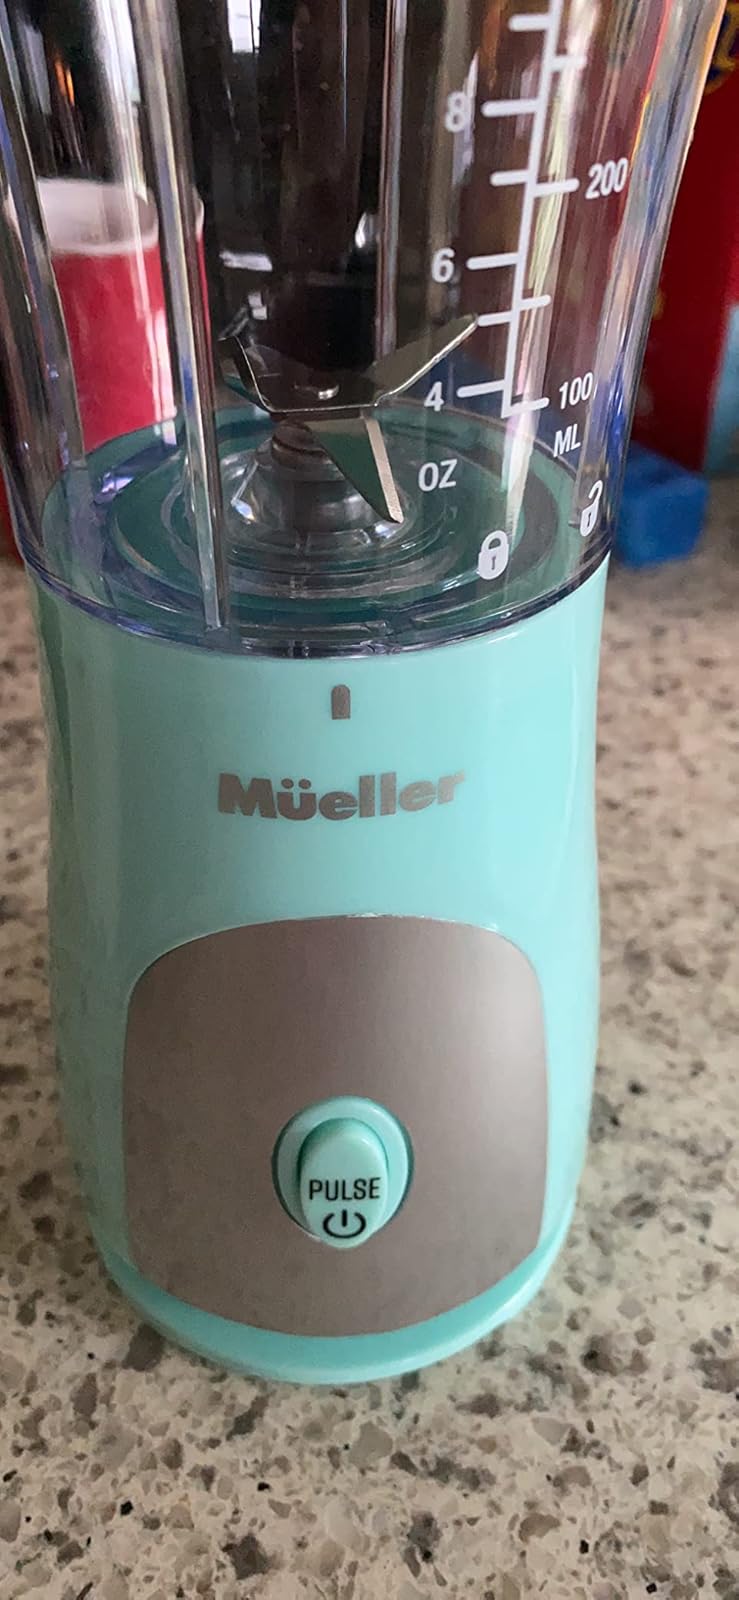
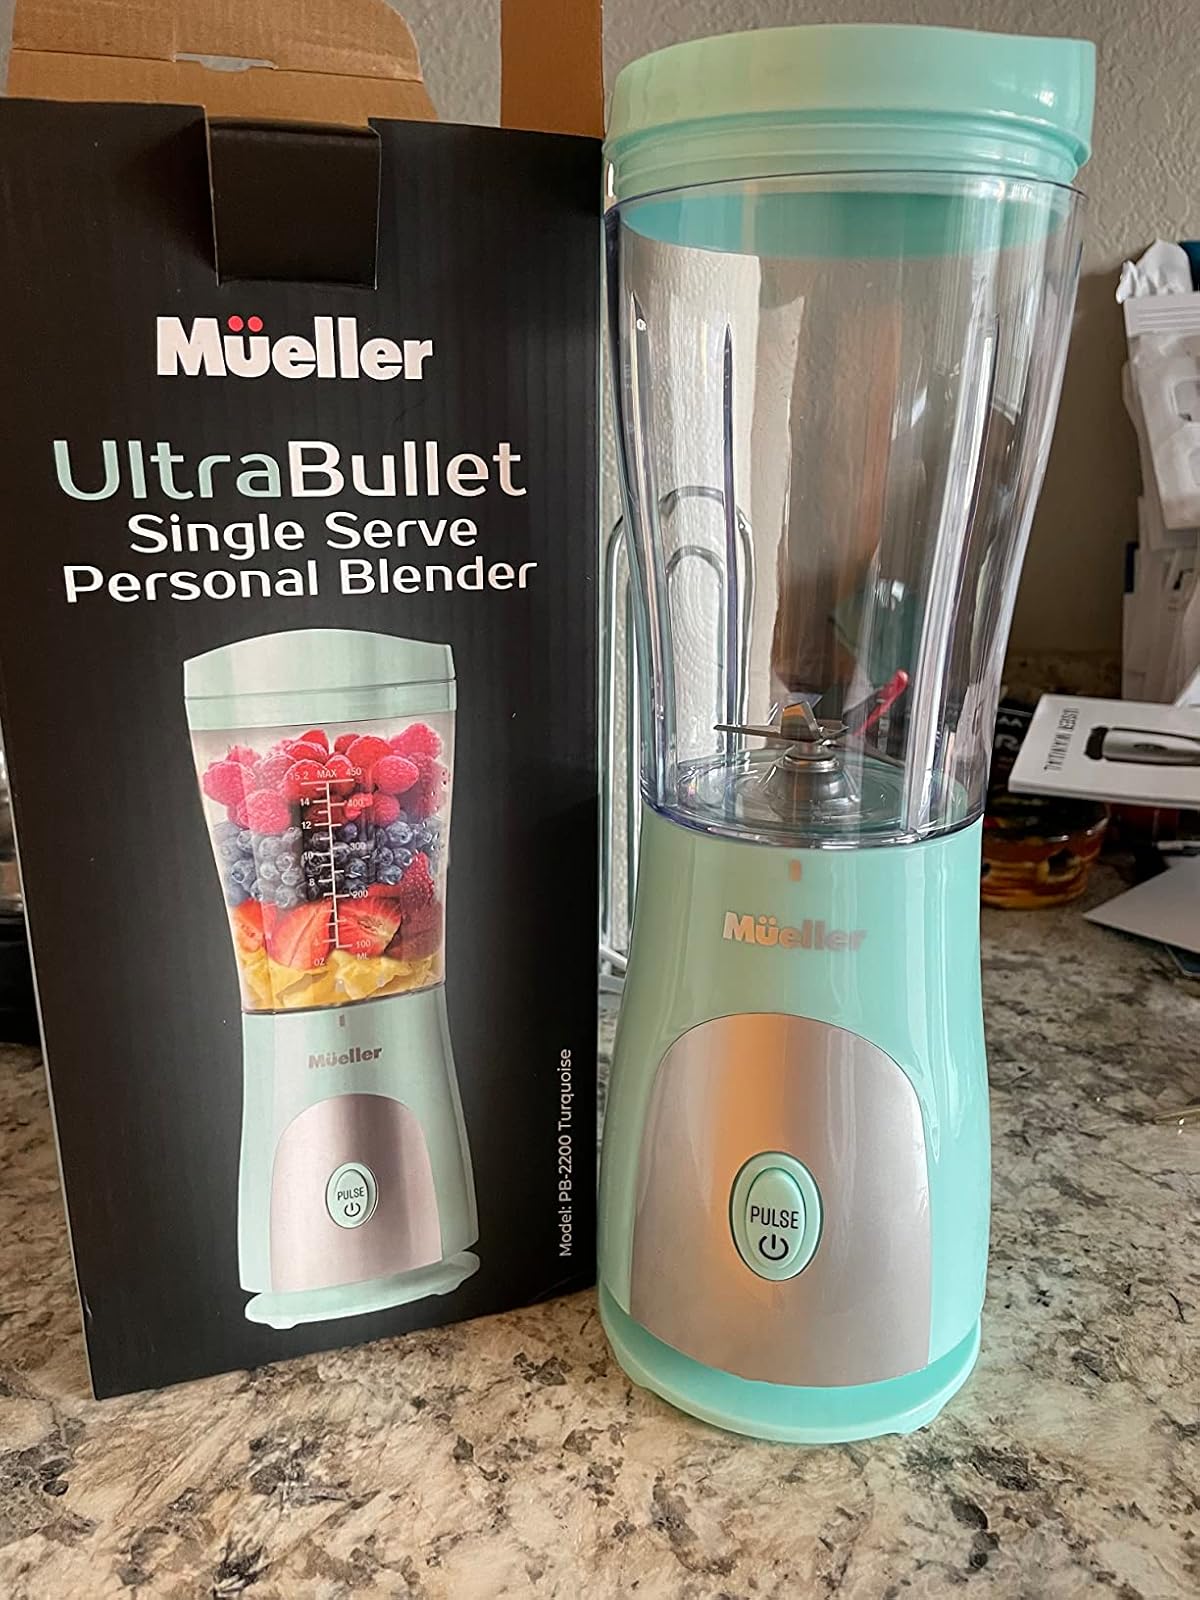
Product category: items_blender
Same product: yes